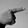
ASL letter: G